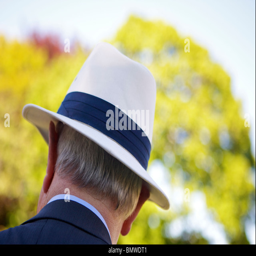
guest of wedding wearing hat to shield themselves from the sun